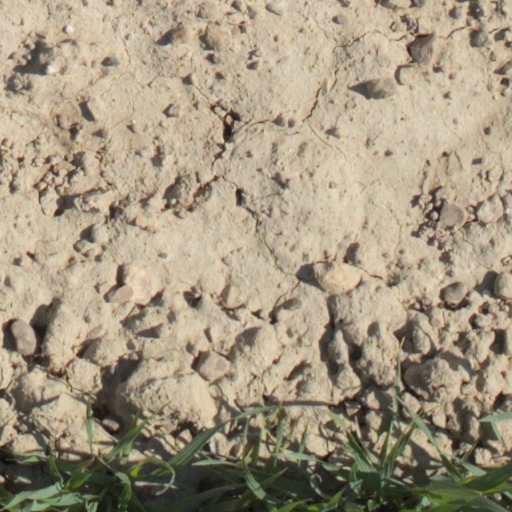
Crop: wheat